Robert Burn (classicist)

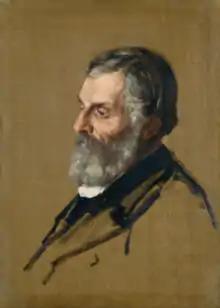
Portrait by Alphonse Legros (1880)

Robert Burn (22 October 1829 – 30 April 1904) was an English classical scholar and archaeologist and Fellow of Trinity College, Cambridge.